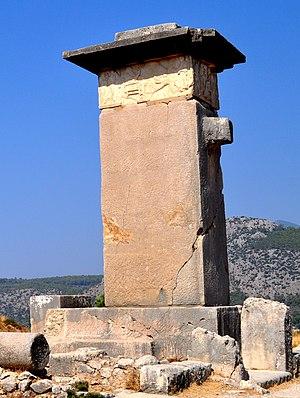
La tombe des Harpies est une chambre de marbre d'un tombeau-pilier se trouvant dans la cité abandonnée de Xanthe, capitale de la Lycie antique, une région du sud-ouest de l'Anatolie dans l'actuelle Turquie. Datant d'environ 480 à 470 av. J.-C., la chambre est surmontée d'un grand pilier et décorée de panneaux de marbre sculptés en bas-relief. Elle pourrait être la tombe de Kybernis, un roi de Xanthe.